2000 New Year Honours

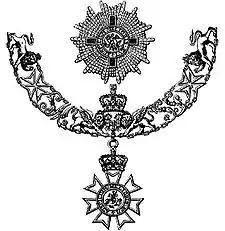
The insignia of the Grand Cross of the Order of St Michael and St George: Andrew Wood was awarded the Grand Cross in this Honours list.

The New Year Honours 2000 for the United Kingdom and New Zealand were announced on 31 December 1999, to celebrate the year passed and mark the beginning of 2000. The "Honours list" is a list of people who have been awarded one of the various orders, decorations, and medals of the United Kingdom. Honours are split into classes ("orders") and are graded to distinguish different degrees of achievement or service, most medals are not graded. The awards are presented to the recipient in one of several investiture ceremonies at Buckingham Palace throughout the year by the Sovereign or her designated representative. The Prince of Wales (now Charles III) and The Princess Royal deputised for The Queen.